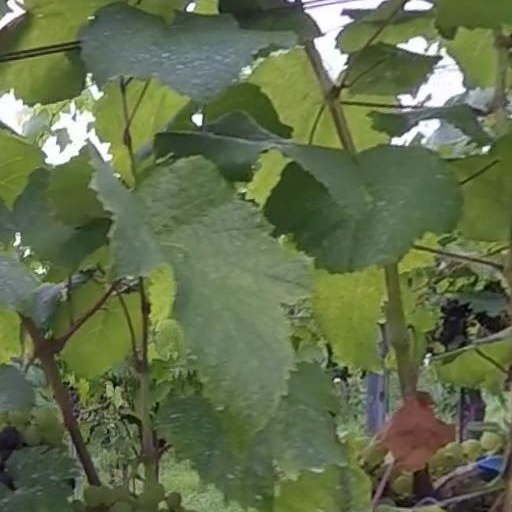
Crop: grape